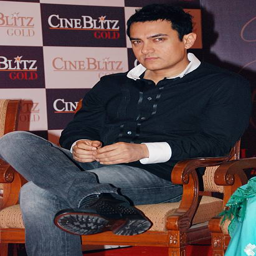
actor during the launch of magazine 's new book